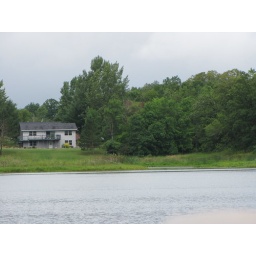
Or the beginning depending on how you think of it. To the right hidden in the trees is the boat launch.